Los Angeles Chinese massacre of 1871

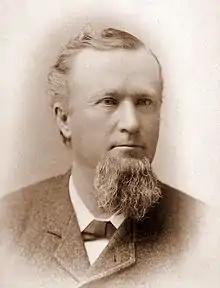
Robert Maclay Widney,

The Los Angeles Chinese massacre of 1871 was a racial massacre targeting Chinese immigrants in Los Angeles, California, United States that occurred on October 24, 1871. Approximately 500 white and Latino Americans attacked, harassed, robbed, and murdered the ethnic Chinese residents in what is today referred to as the old Chinatown neighborhood. The massacre took place on Calle de los Negros, also referred to as "Negro Alley". The mob gathered after hearing that a policeman and a rancher had been killed as a result of a conflict between rival tongs, the Nin Yung, and Hong Chow. As news of their death spread across the city, fueling rumors that the Chinese community "were killing whites wholesale", more men gathered around the boundaries of Negro Alley.